Thomas Joseph Sugrue

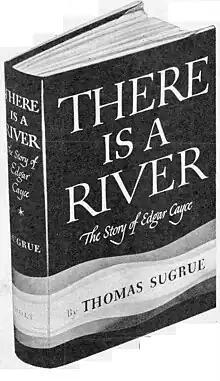
"There Is a River", originally published in 1942

Sugrue's book tells the story of Cayce's life. It relates that Edgar Cayce was born on March 18, 1877, near Beverly, south of Hopkinsville, Kentucky. As a child he played with the 'little folk' and was alleged to have seen his deceased grandfather. He regarded them all as incorporeal because he could see through them if he looked hard enough. However, he found it very difficult to keep his mind on his lessons at school.